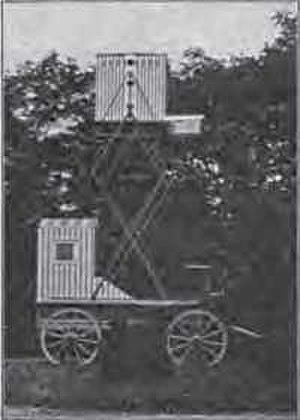
Le pigeon photographe est une méthode de photographie aérienne inventée par l'apothicaire allemand Julius Neubronner. Un pigeon voyageur est équipé d'un harnais qui transfère le poids d'une petite caméra de la poitrine au dos. Quand le pigeon est libéré, il retourne au colombier sur un trajet et à une vitesse relativement prévisibles. Cela permet de contrôler à peu près les endroits où le déclencheur automatique prendra des photos aériennes.